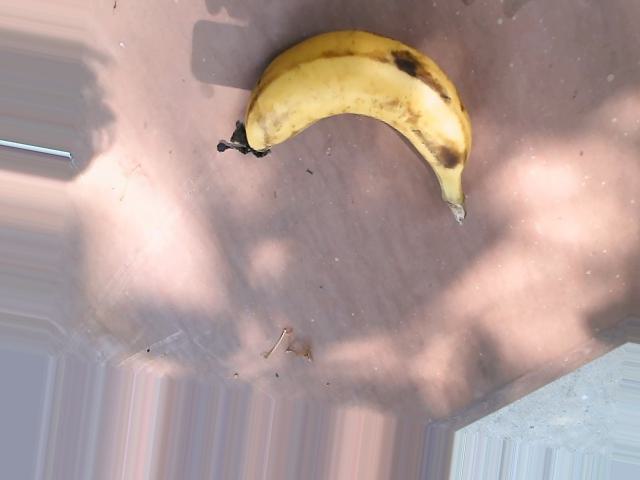
Label: Ripe_Banana